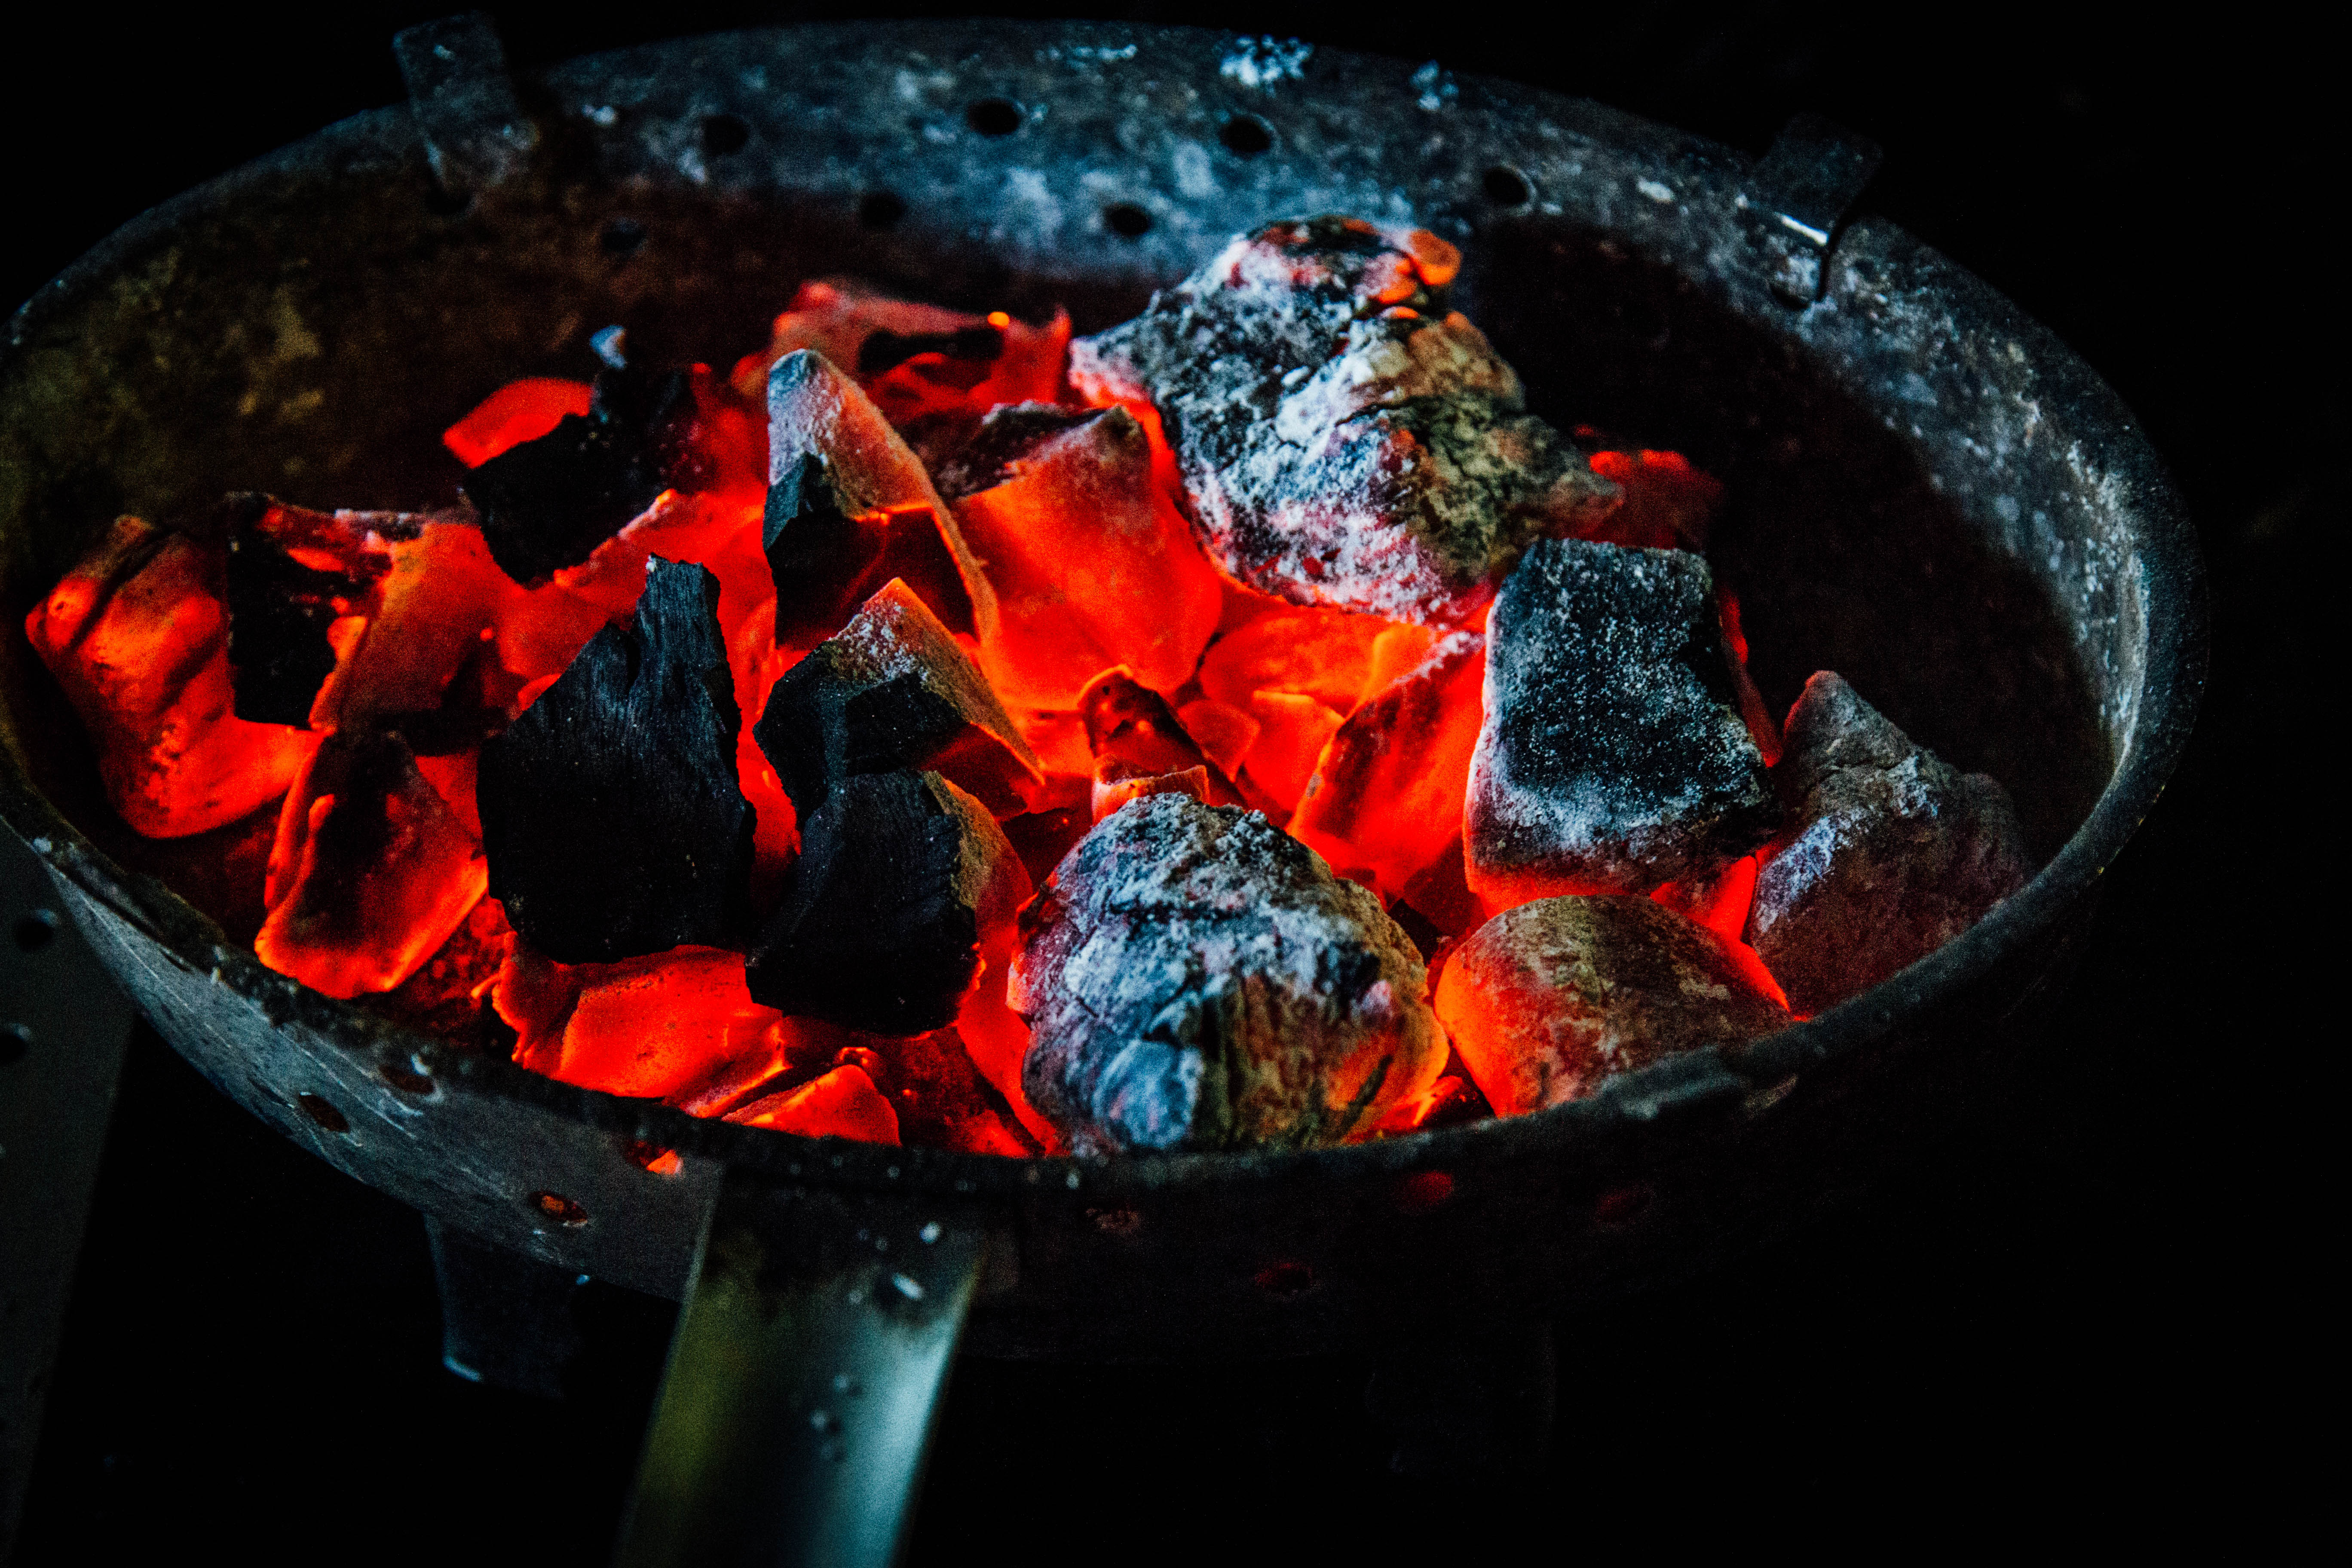
food, red, produce, macro photography